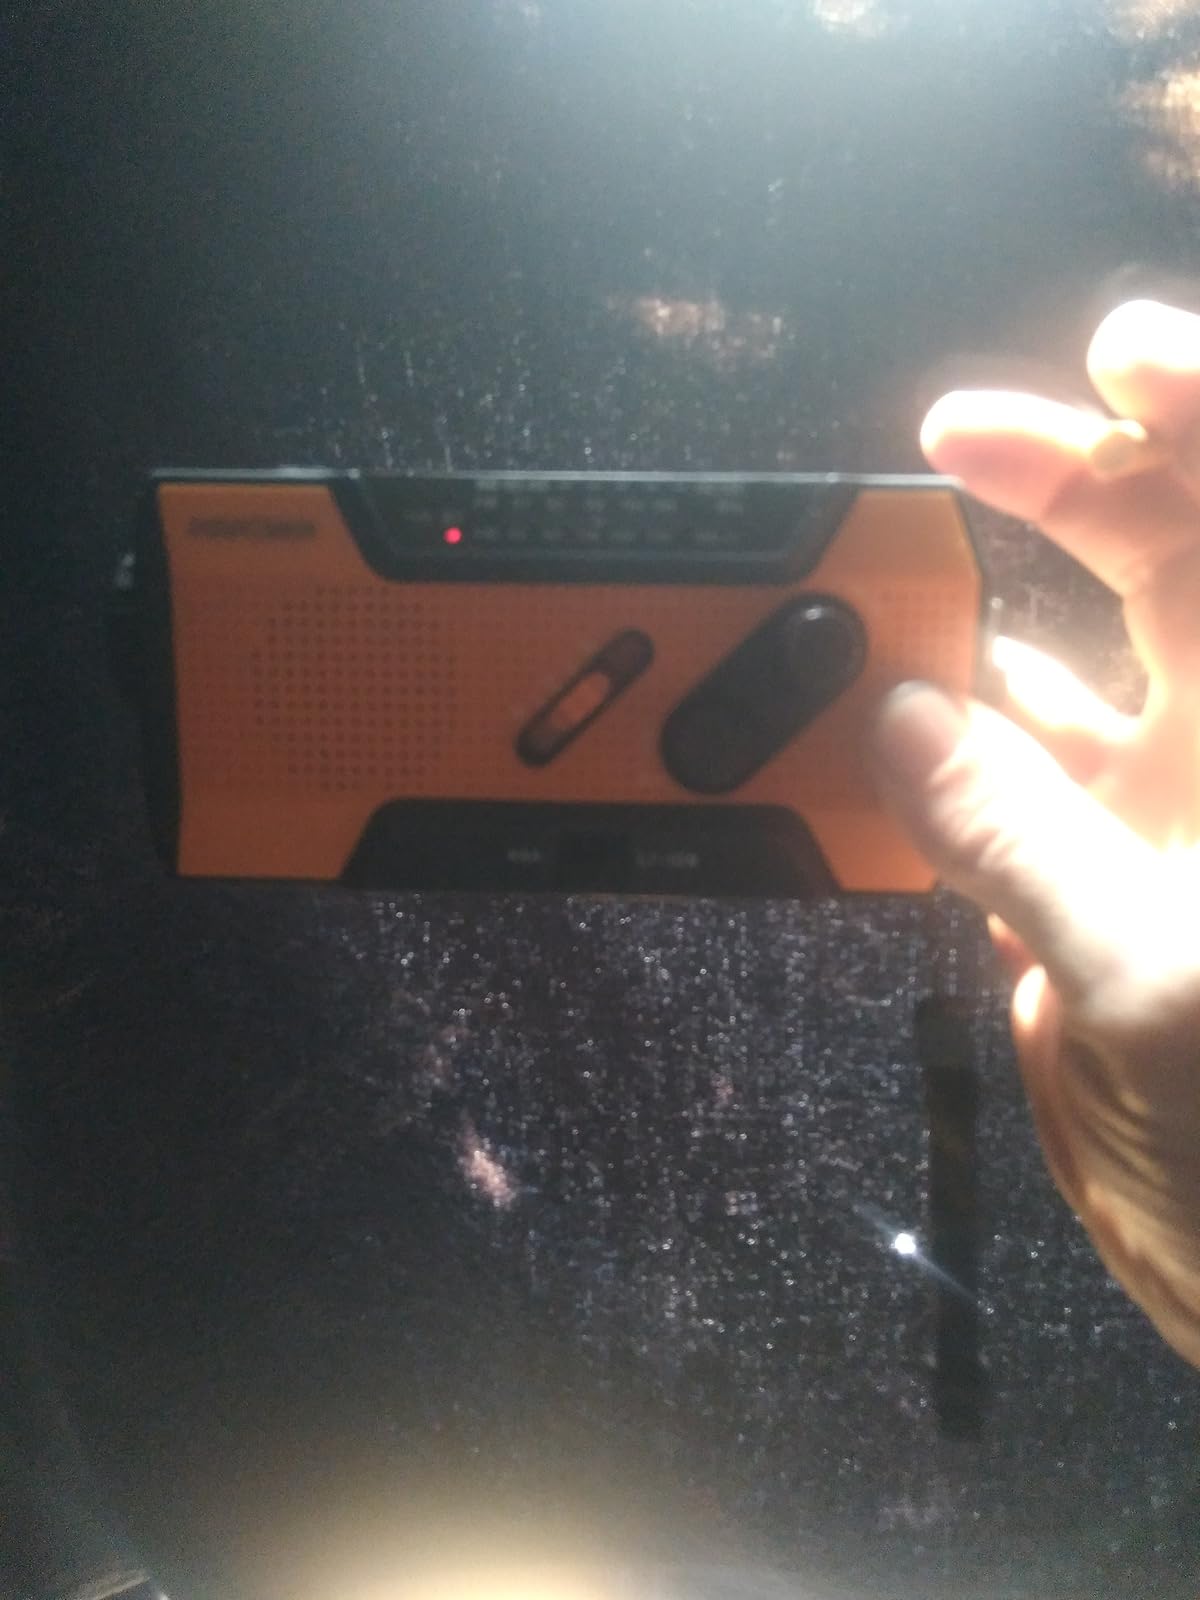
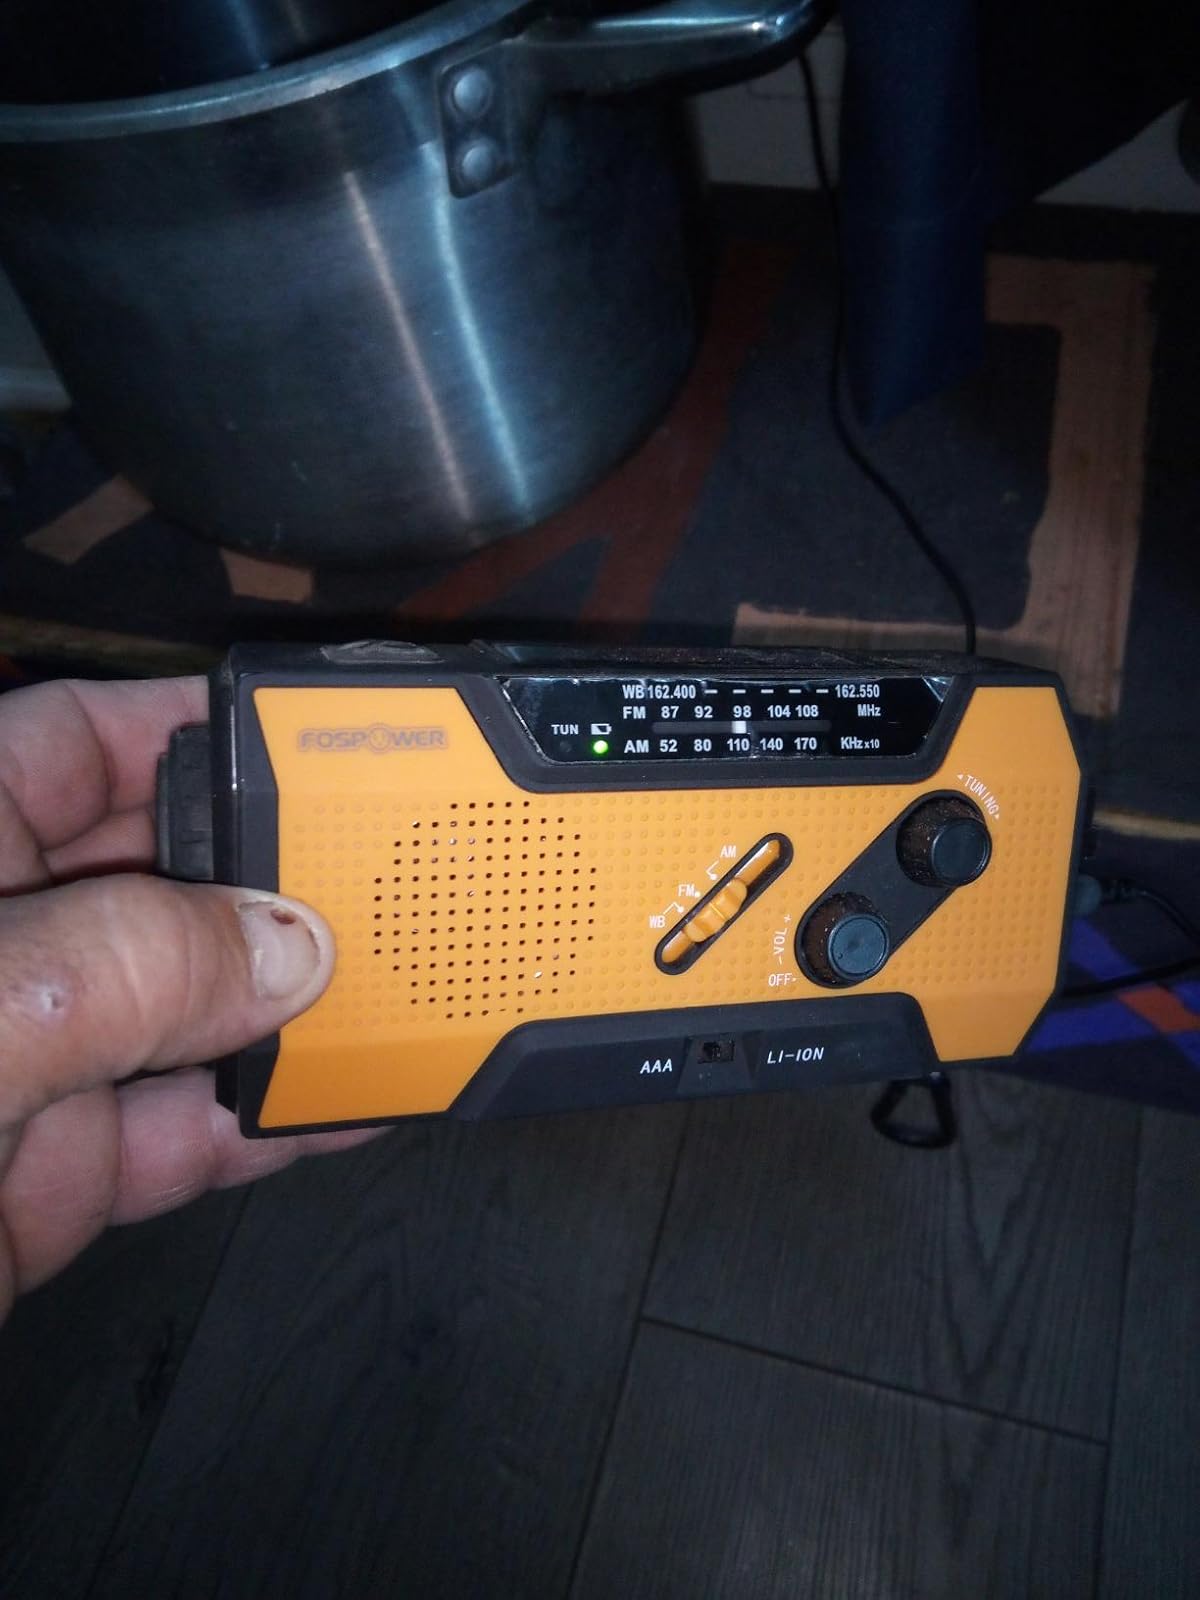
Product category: radio
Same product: yes